Royal barge

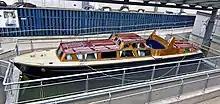
The Royal Barge on display next to the Royal Yacht Britannia

A new royal barge named "Gloriana" was built in 2011–2012 to mark the Queen's Diamond Jubilee. "Gloriana" is designated as a royal rowbarge, but is also known as The Queen's Rowbarge ("QRB Gloriana"). The vessel is normally manoeuvred by 18 crew pulling sitka spruce oars, but it also has two electric motors powered by lithium batteries, which can be used separately or in conjunction with the rowing crew. At the Thames Diamond Jubilee Pageant on 3 June 2012, Glorianna took a leading position in the flotilla, but did not fly the Royal Standard on that day, because Queen Elizabeth II travelled aboard the MV Spirit of Chartwell, which acted as royal barge for the occasion.